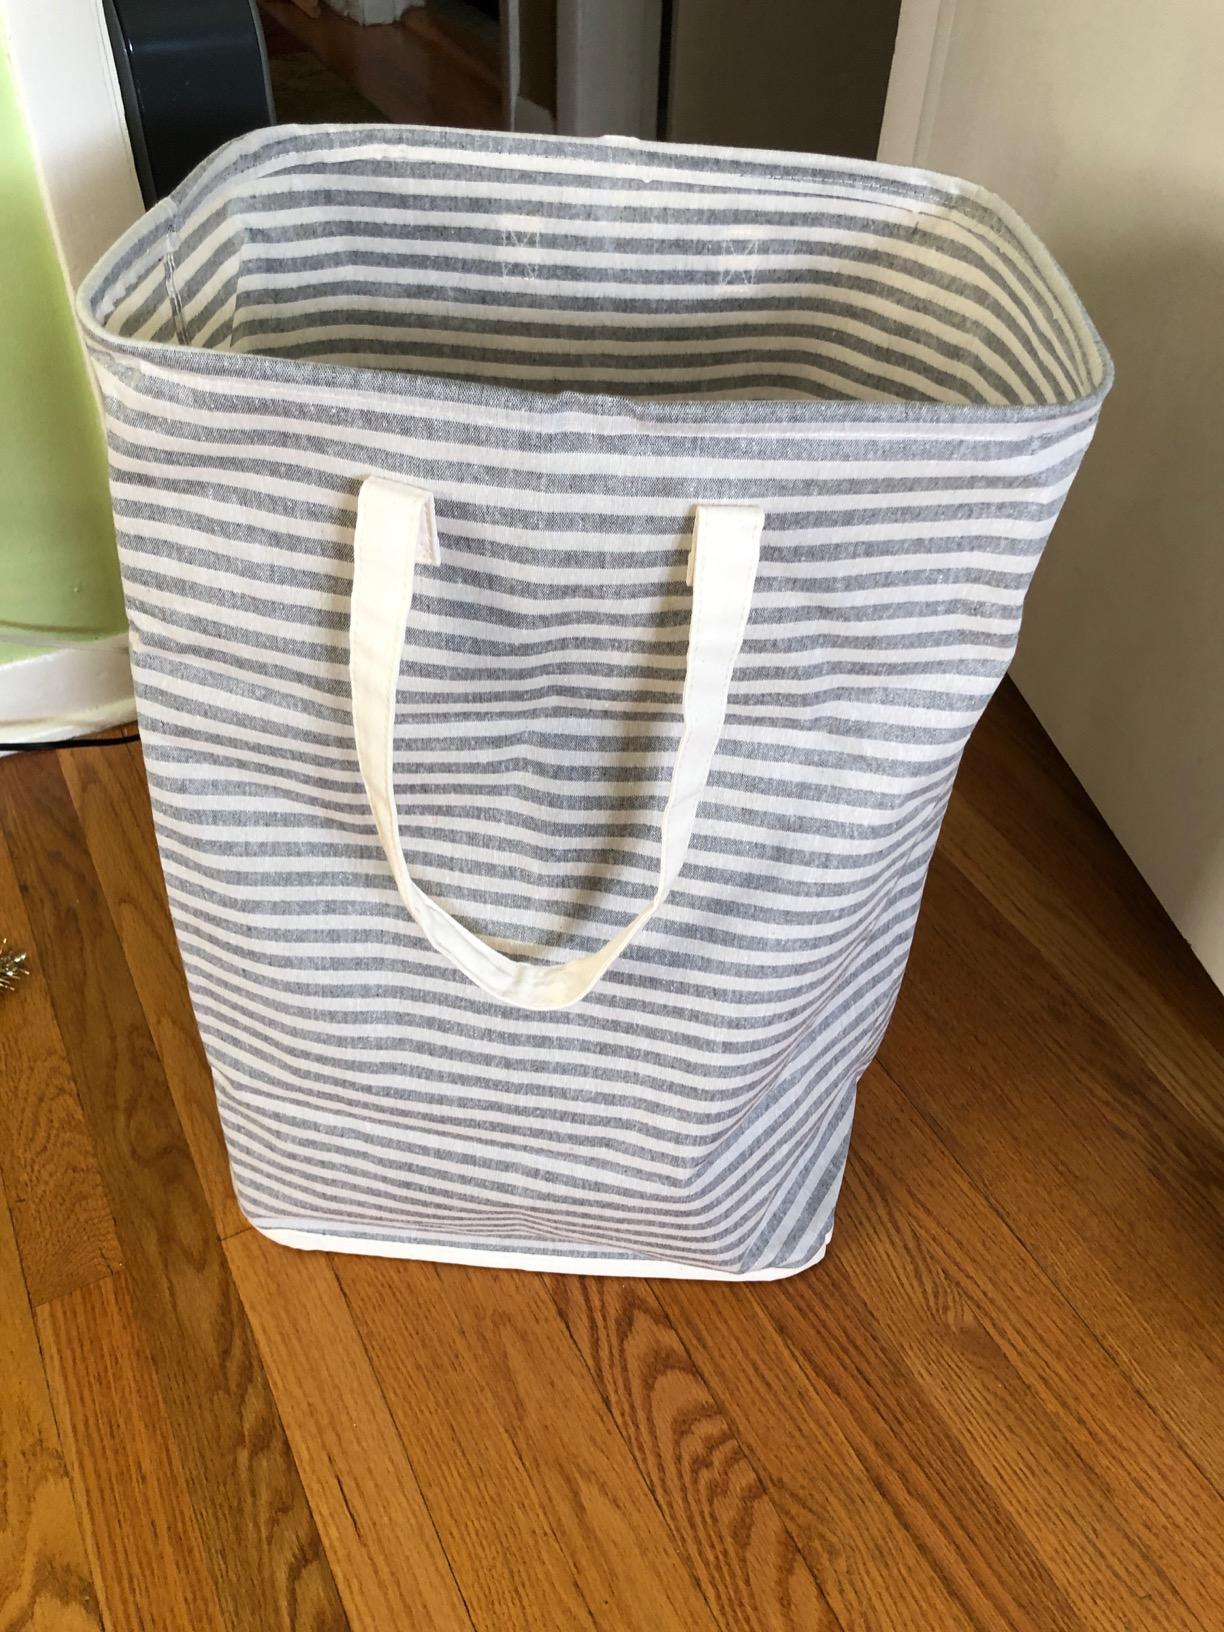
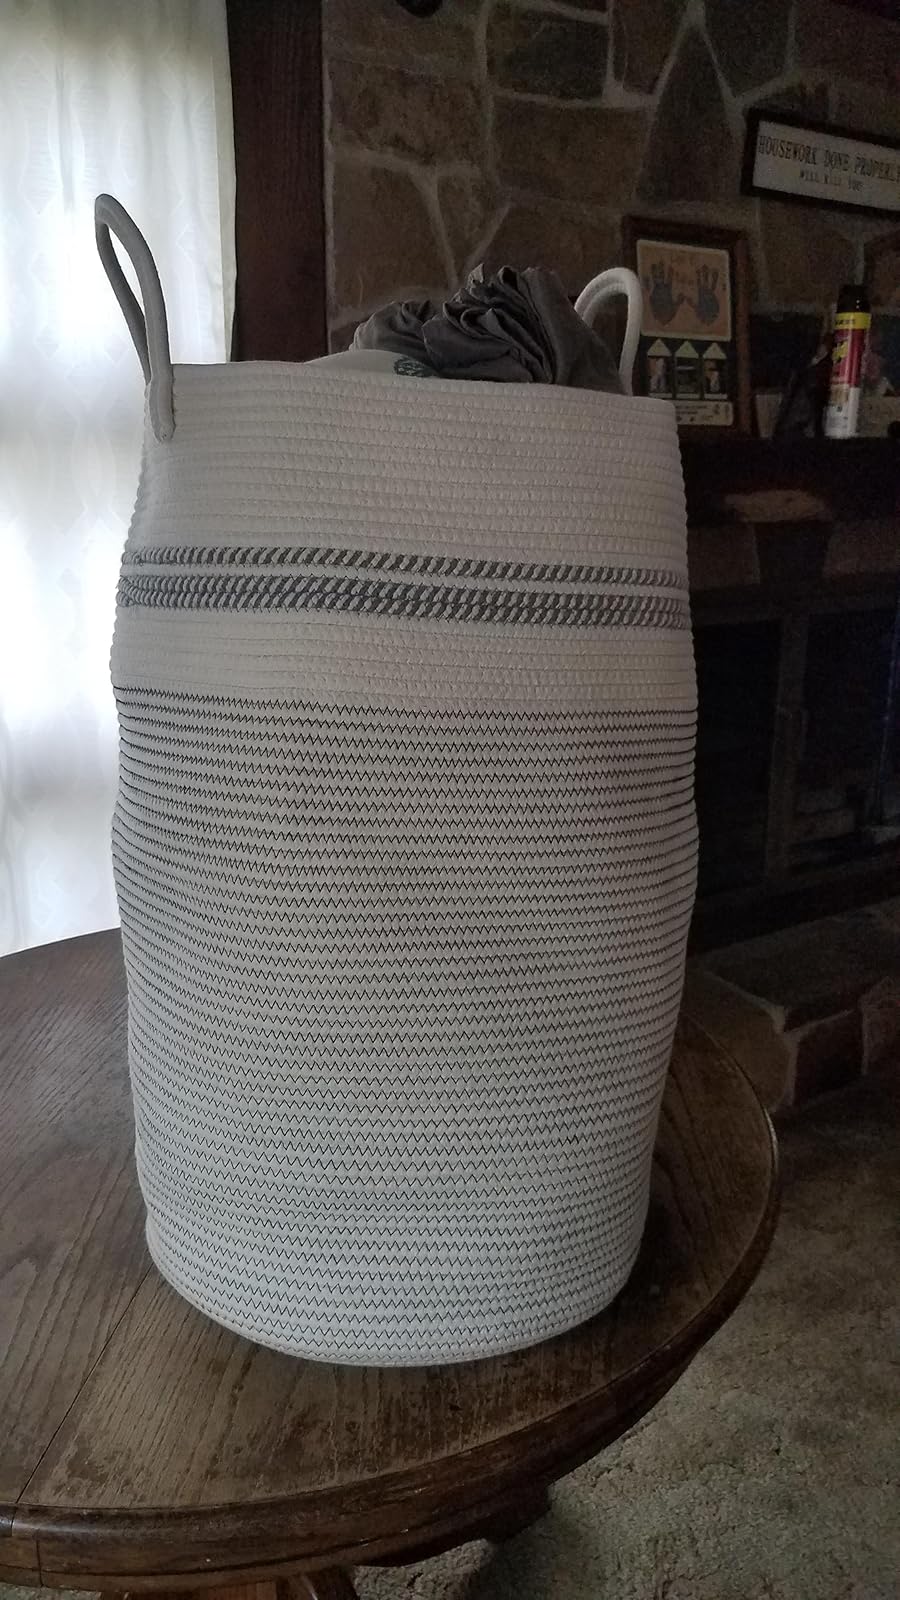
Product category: items_hamper
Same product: no